Describe the emotion expressed in this image:  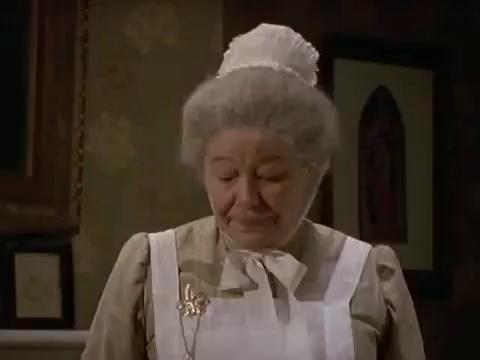
This person displays Suffering, valence and arousal with low intensity.